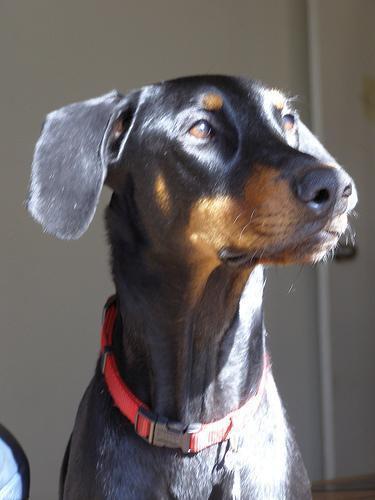
Doberman